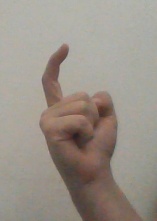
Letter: ra